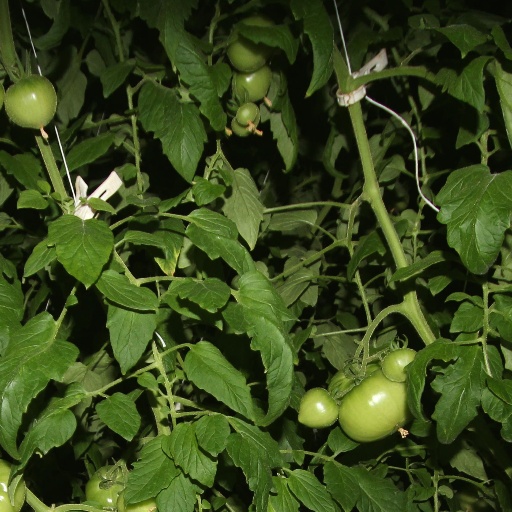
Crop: tomato